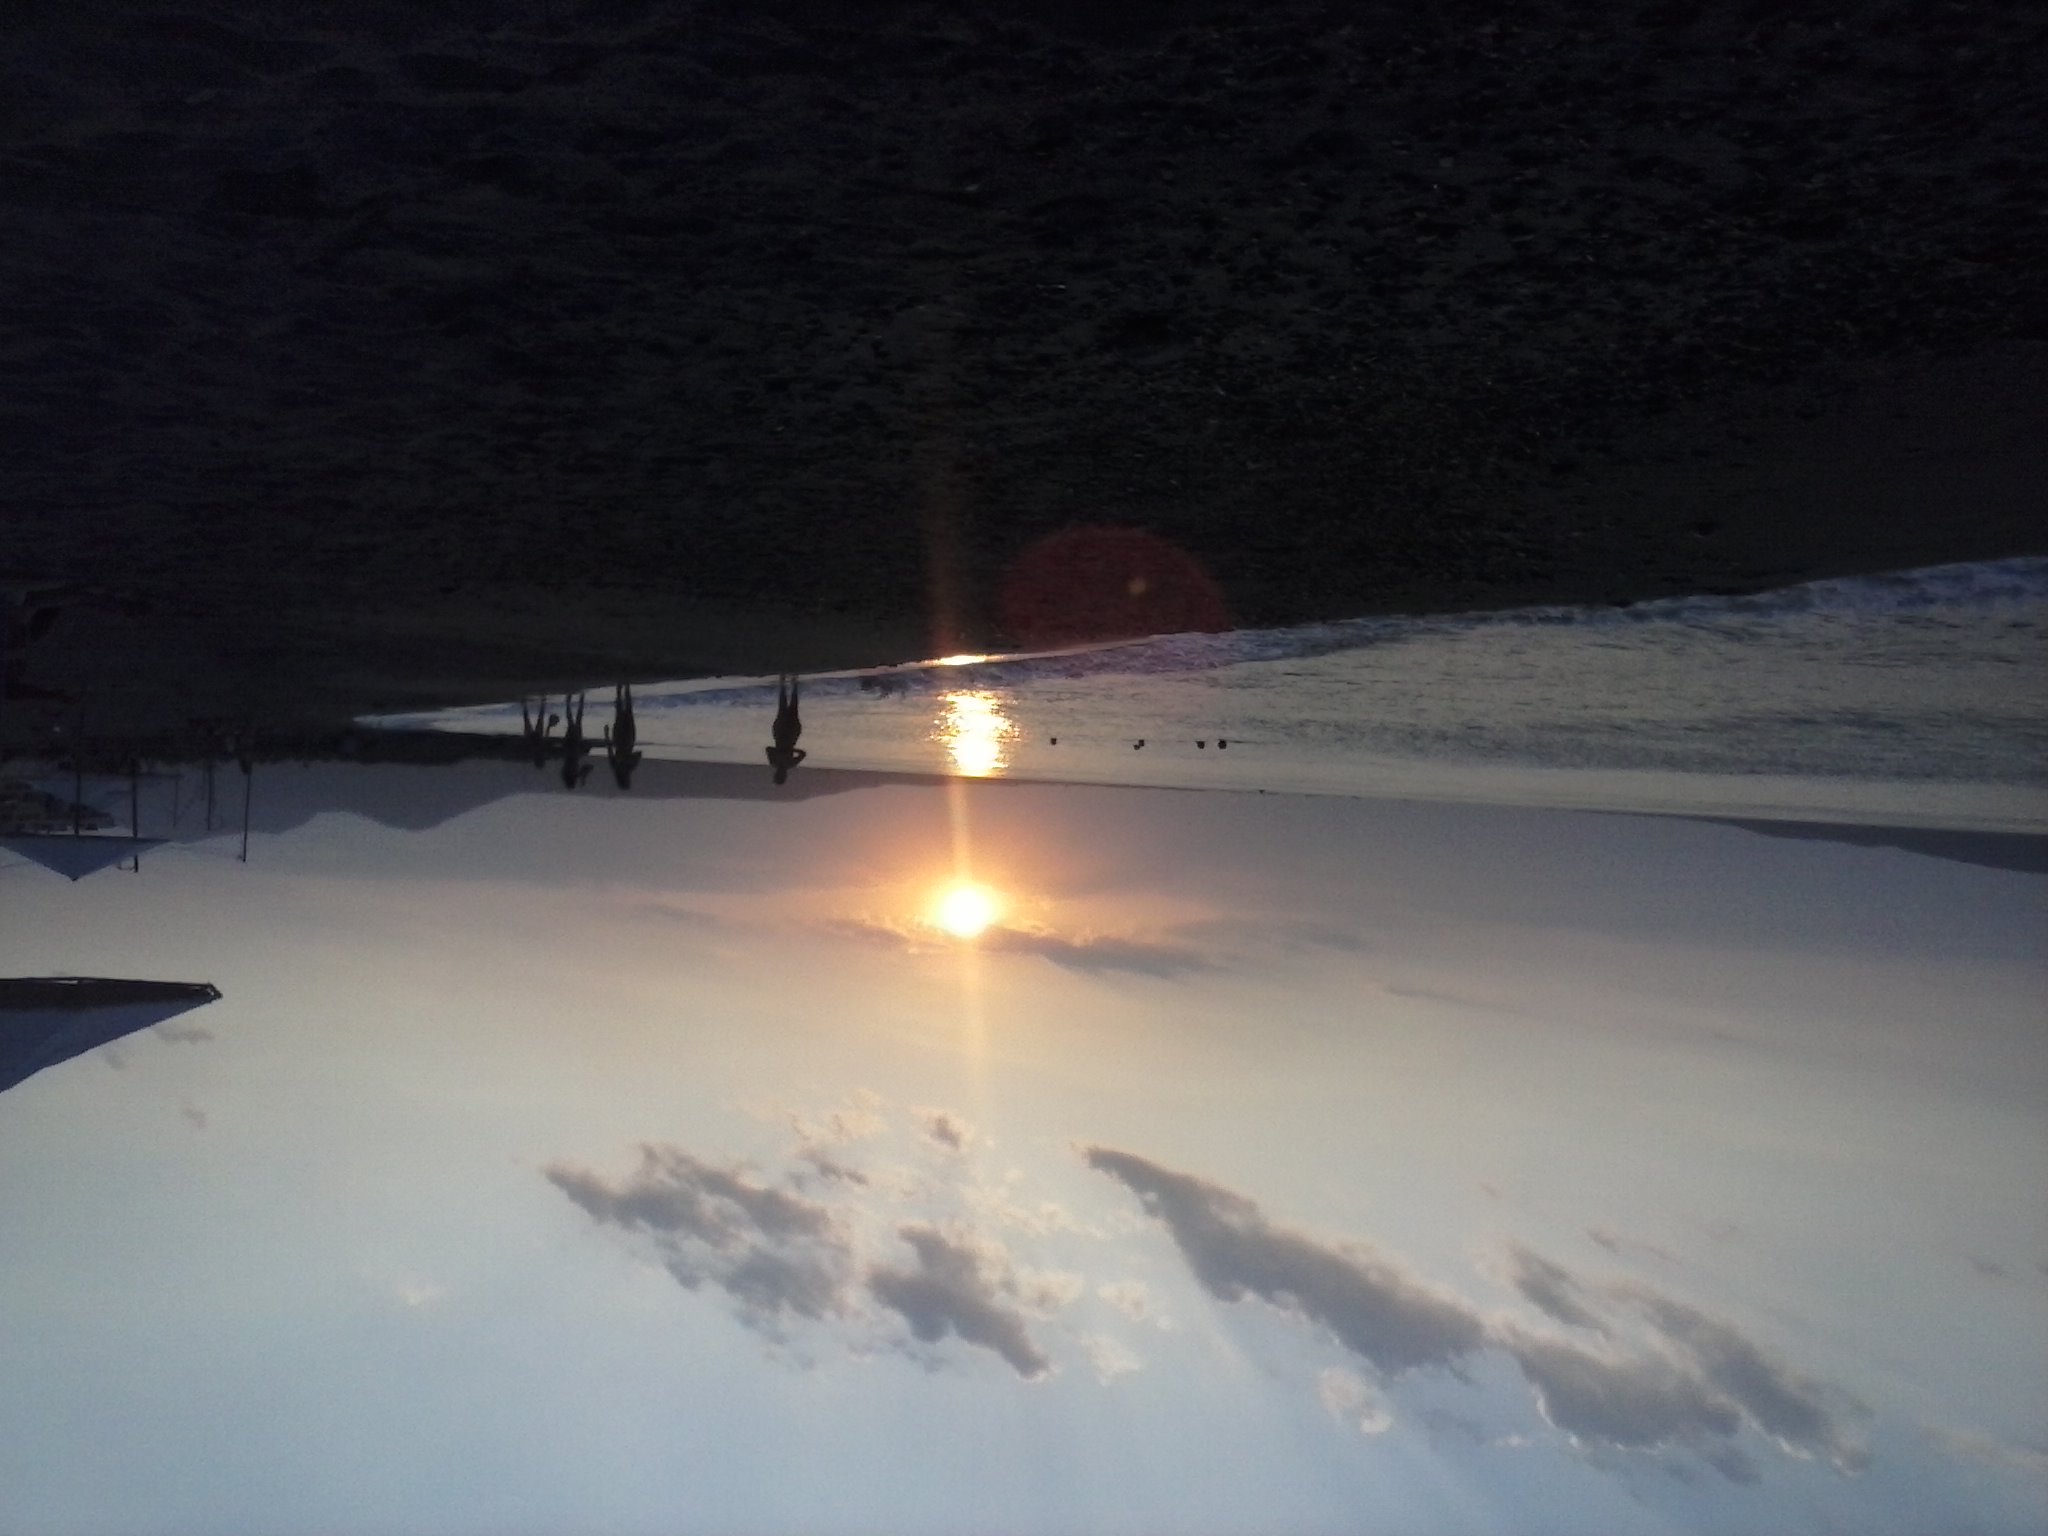
sea, summer, synrise, cloud, sky, slope, snow, freezing, astronomical object, landscape, sunset, horizon, tree, water, space, lens flare, winter, meteorological phenomenon, heat, evening, darkness, glacial landform, ocean, night, reflection, recreation, street light, sunrise, midnight, cumulus, sound, arctic, dusk